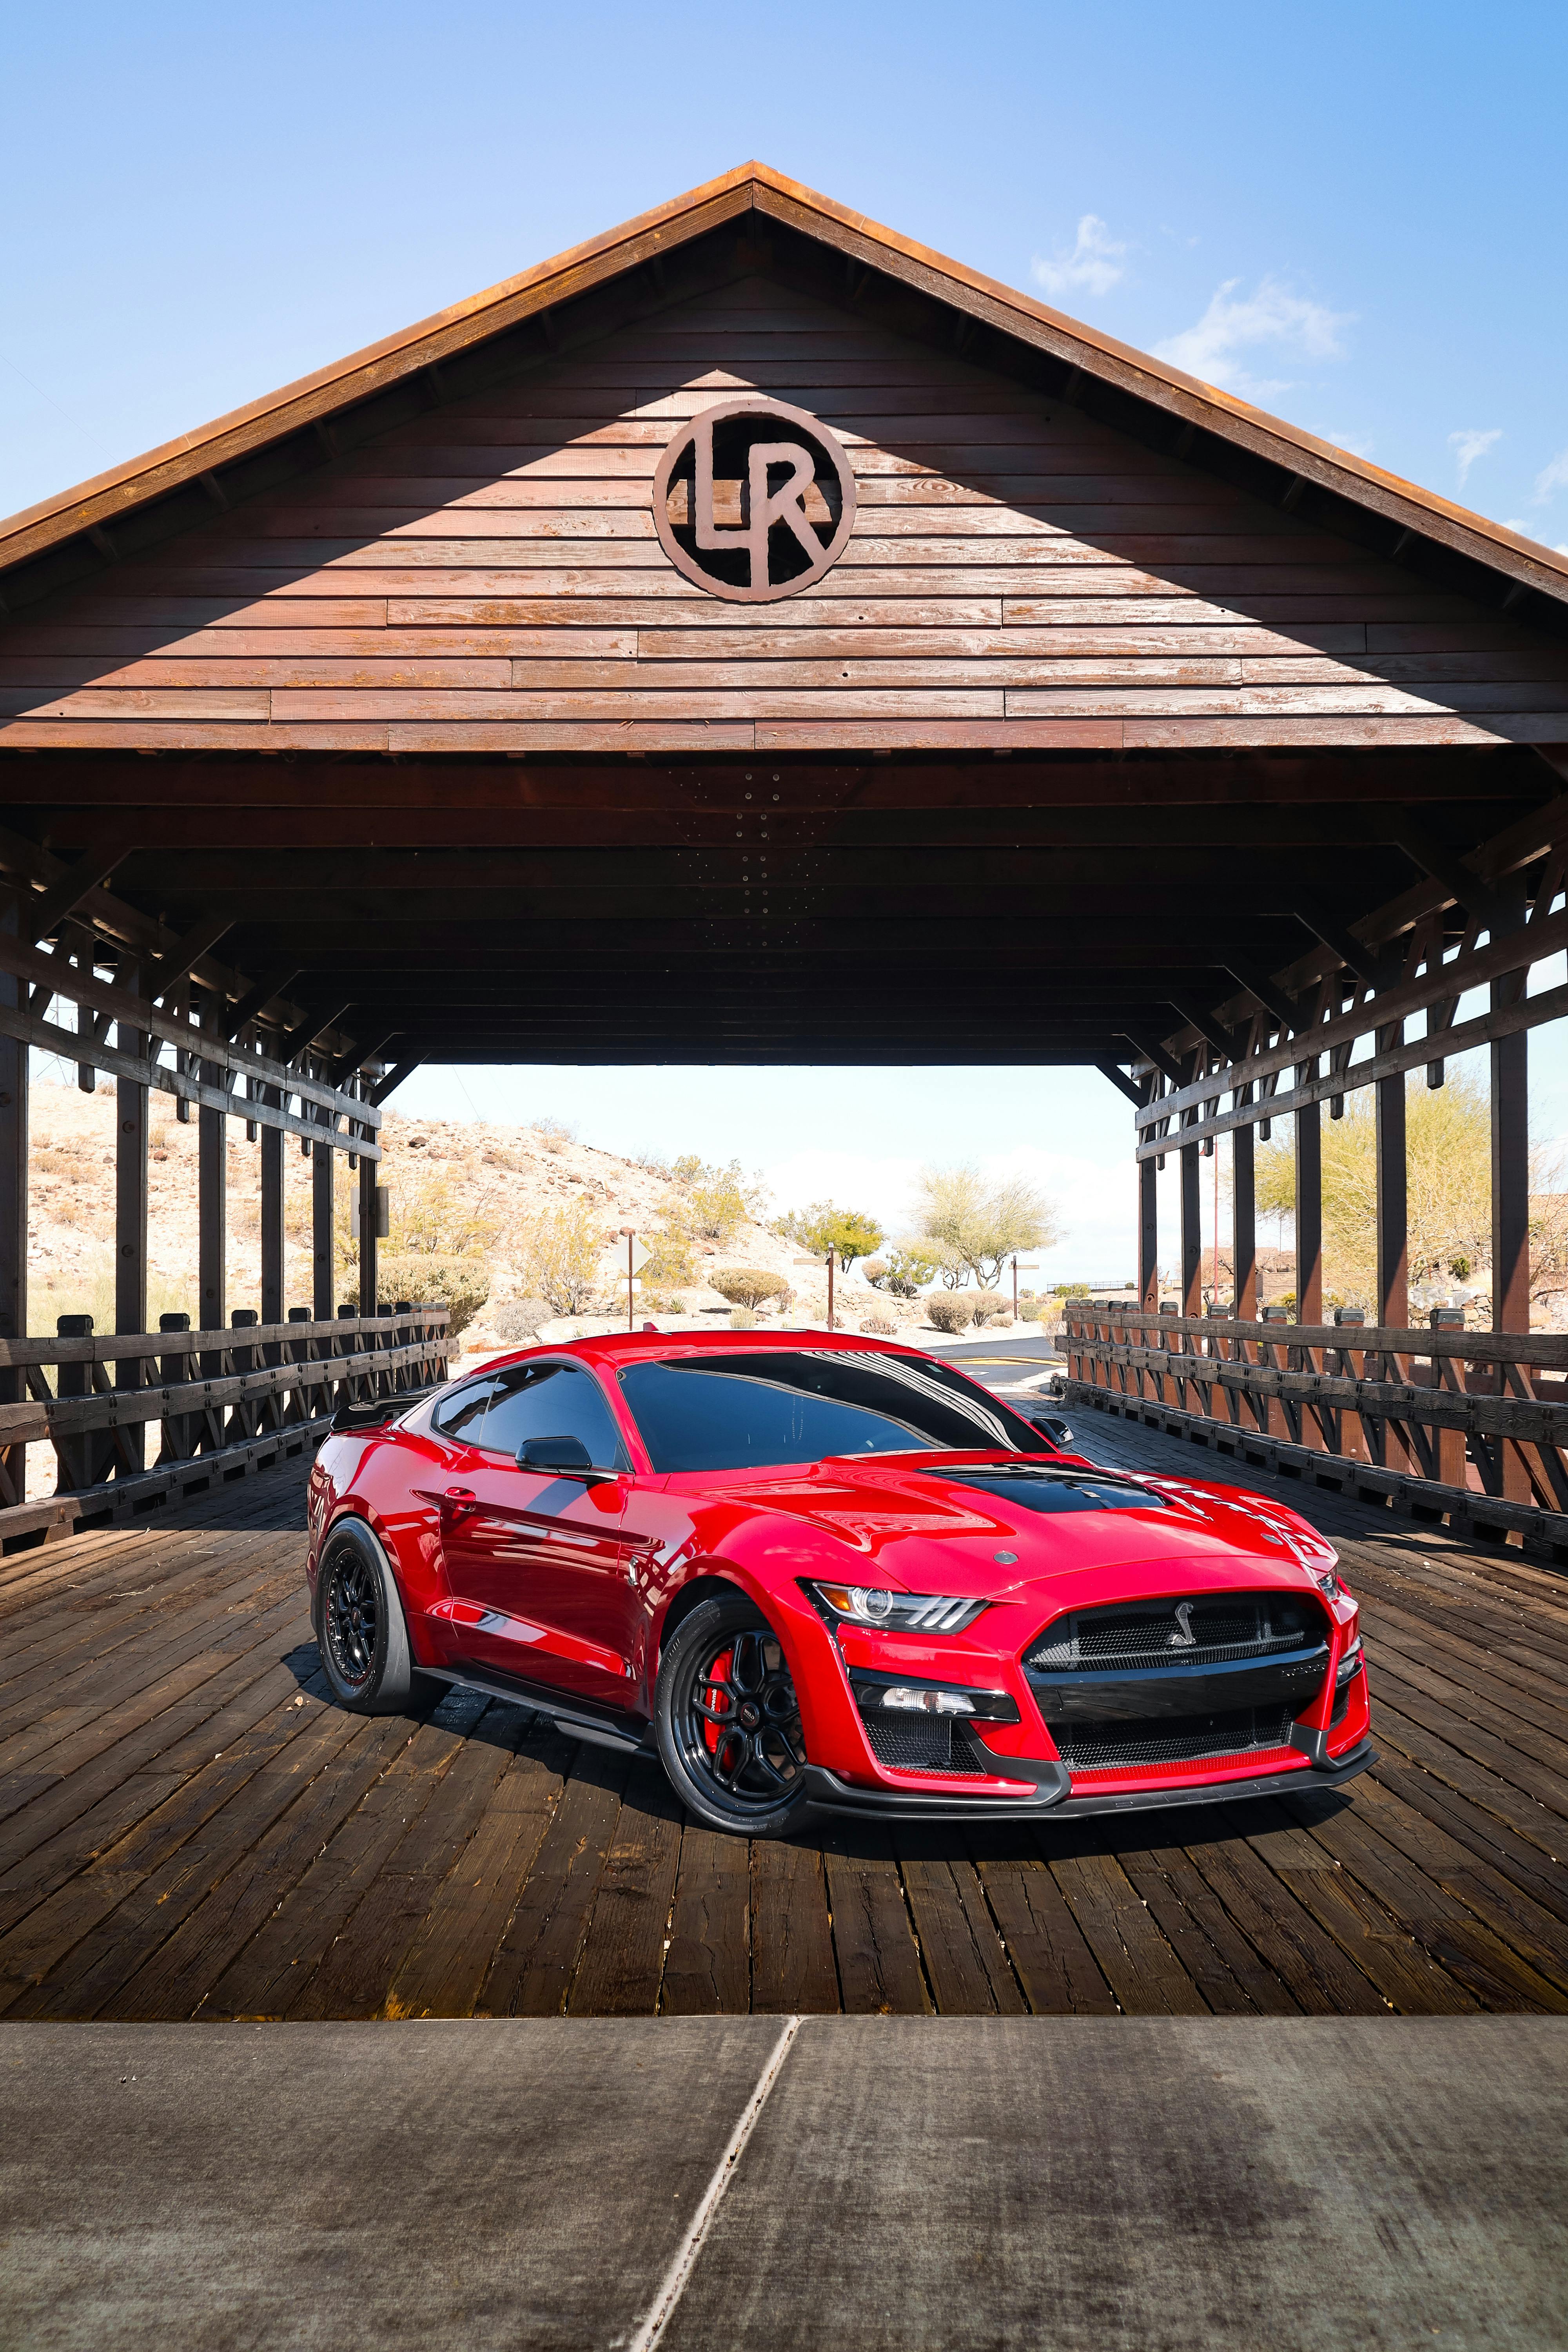
car, land vehicle, red, tire, motor vehicle, automotive exterior, automotive tire, automotive lighting, hood, bumper, muscle car, fender, automotive wheel system, grille, sports car, performance car, car door, hardtop, personal luxury car, luxury vehicle, supercar, rolling, coupe, windshield, kit car, shelby mustang, headlamp, pony car, classic car, hubcap, tread, spoke, Grand tourer, custom car, tire care, ford, ford motor company